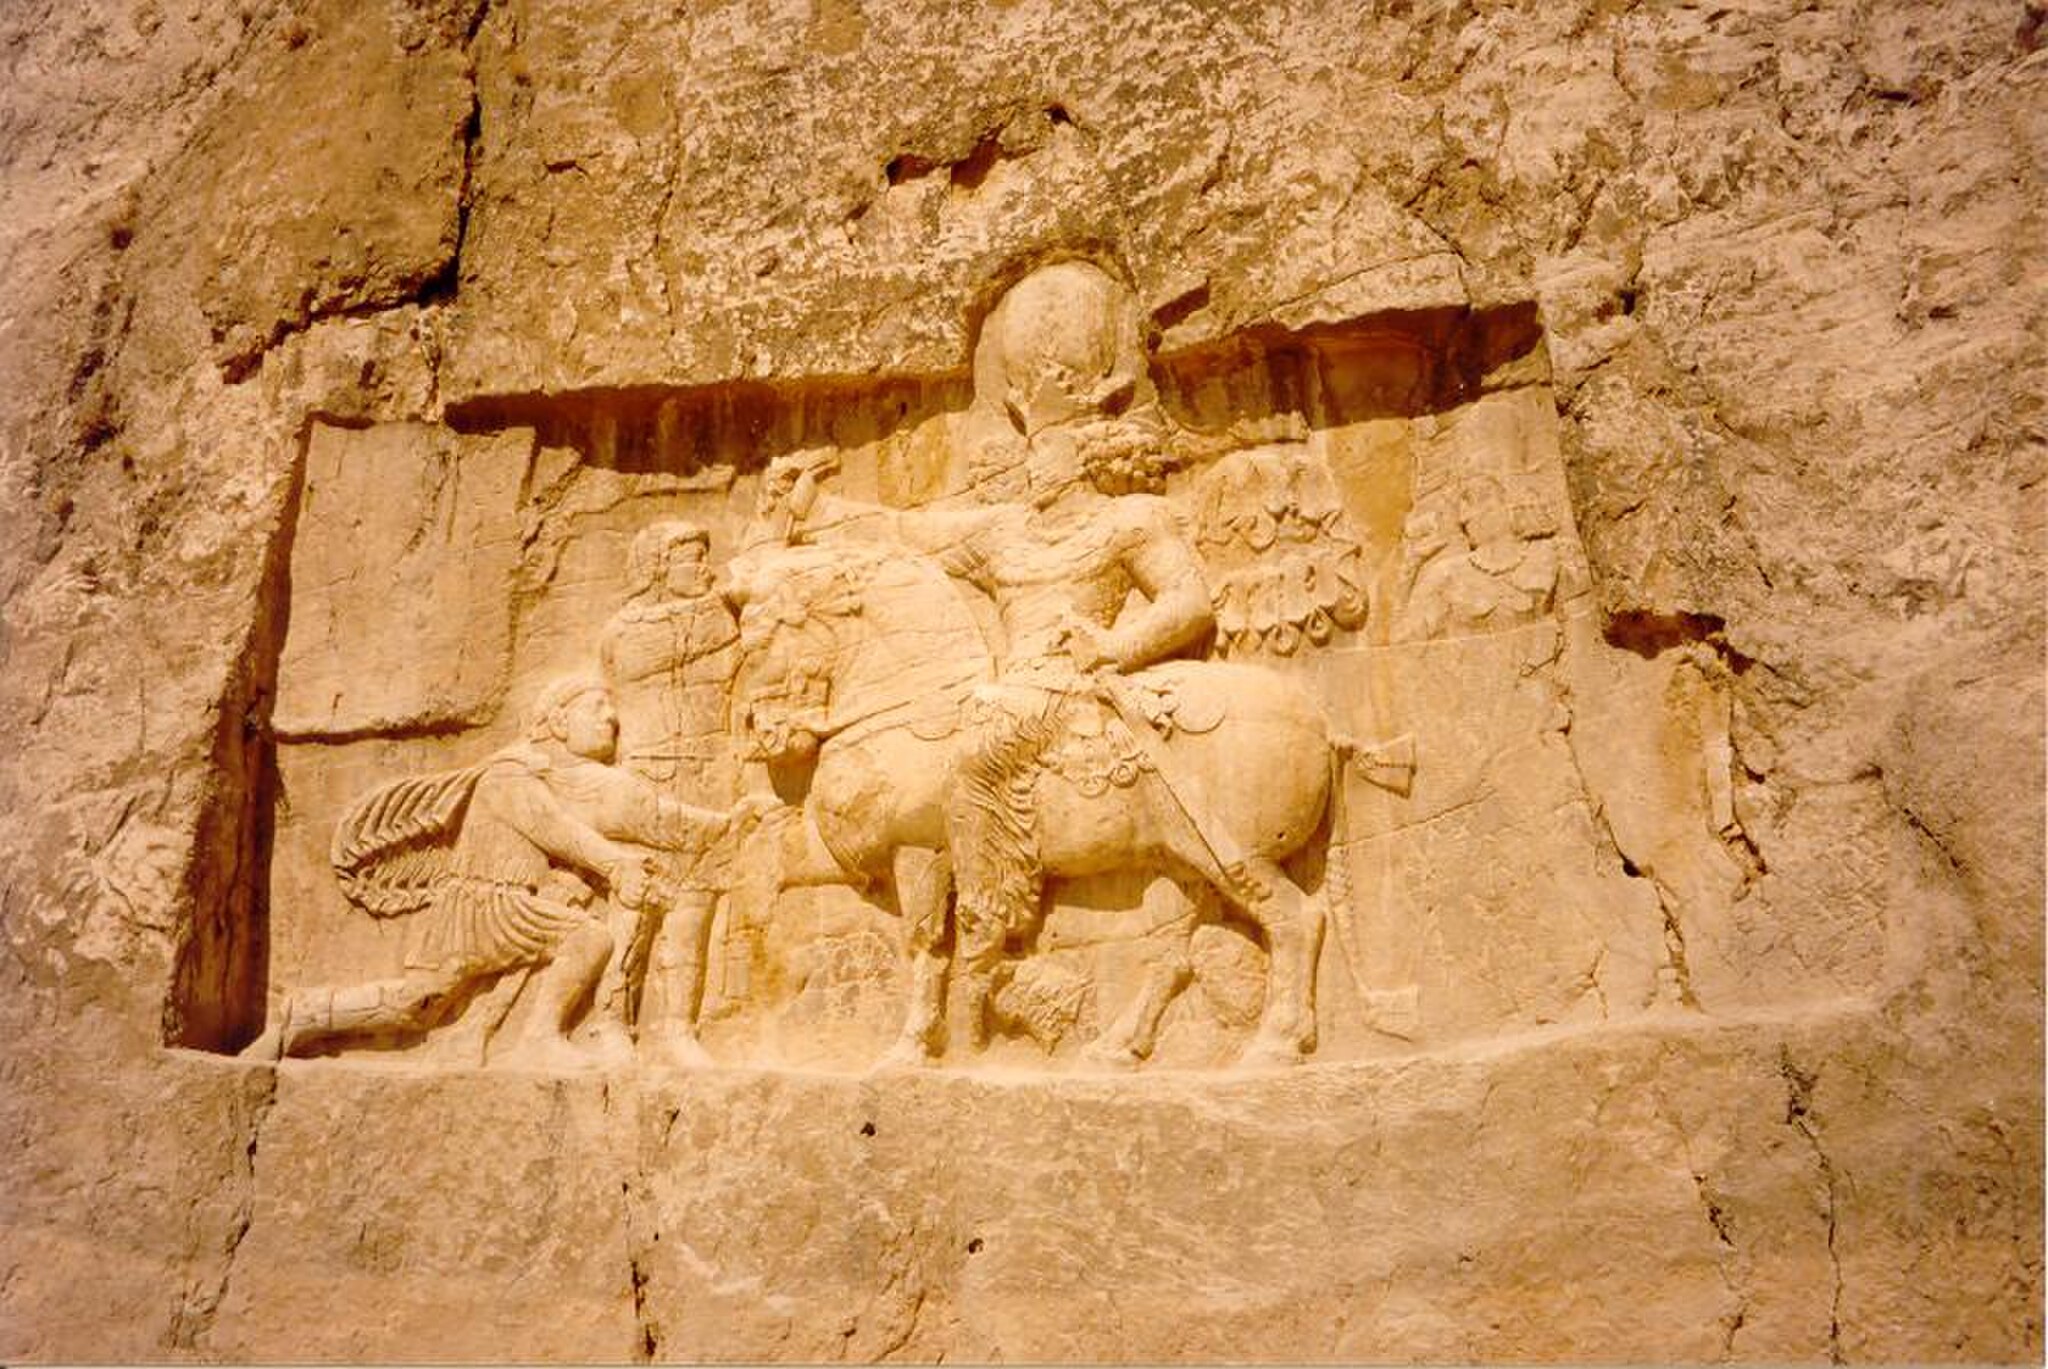
Title: Shapur I Valerian Bas Relief
Description: — A bas relief of Roman Emperor Philip the Arab kneeling down before Shapur I. Emperor Valerian is standing at the background and is held captive by Shapur. Found at Naghsh-e Rostam, Shiraz, Iran
Date: 4 September 2006 (original upload date) ( Original text: Created Oct. 1994 )
Categories: License migration completed, Relief of triumph of Shapur I over Valerian at Naqsh-e Rustam, GFDL-disclaimers, Self-published work